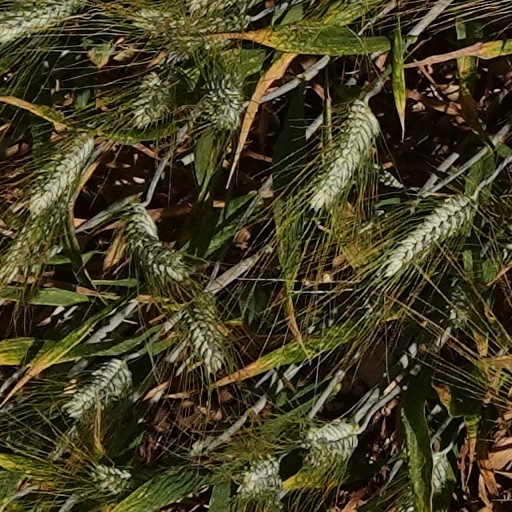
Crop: wheat